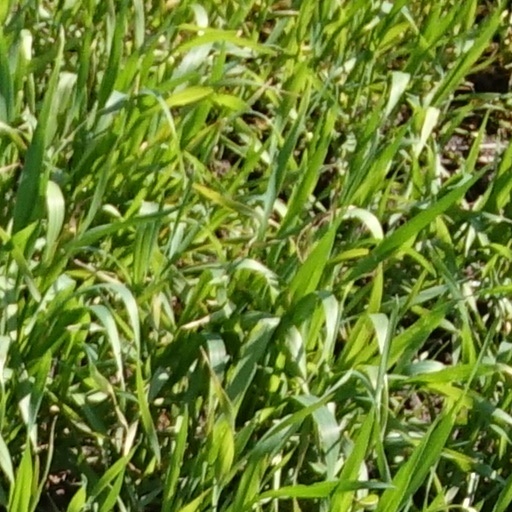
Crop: wheat